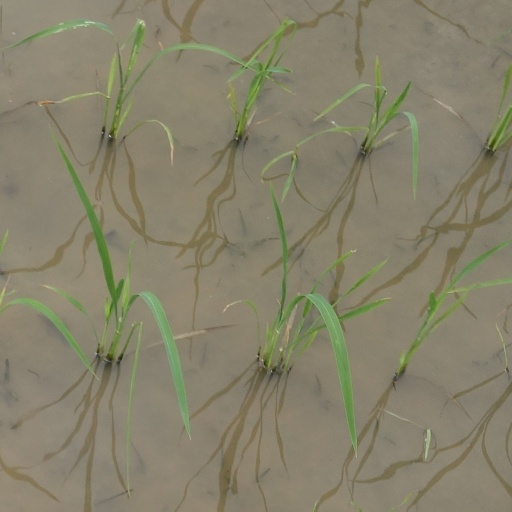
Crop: rice